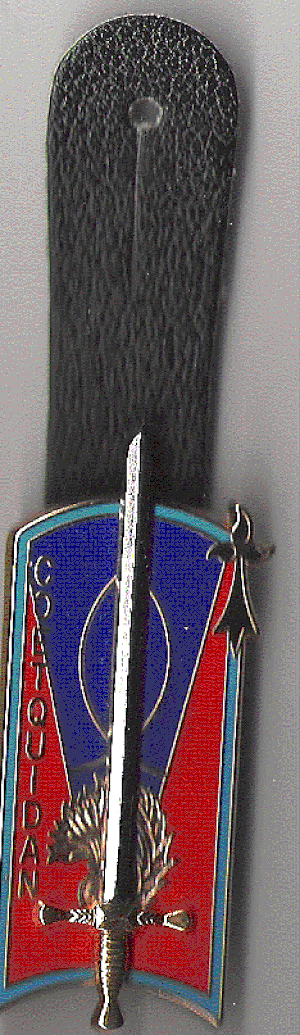
insigne général des Ecoles Militaires.
Les écoles de Saint-Cyr Coëtquidan, selon la dénomination officielle, sont une formation administrative de l'Armée de terre qui constitue un ensemble d'écoles militaires situées à Coëtquidan, sur le camp militaire homonyme sur les communes de Guer et de Saint-Malo-de-Beignon dans le nord-est du Morbihan, destinées à former les différents officiers de l'Armée de terre.